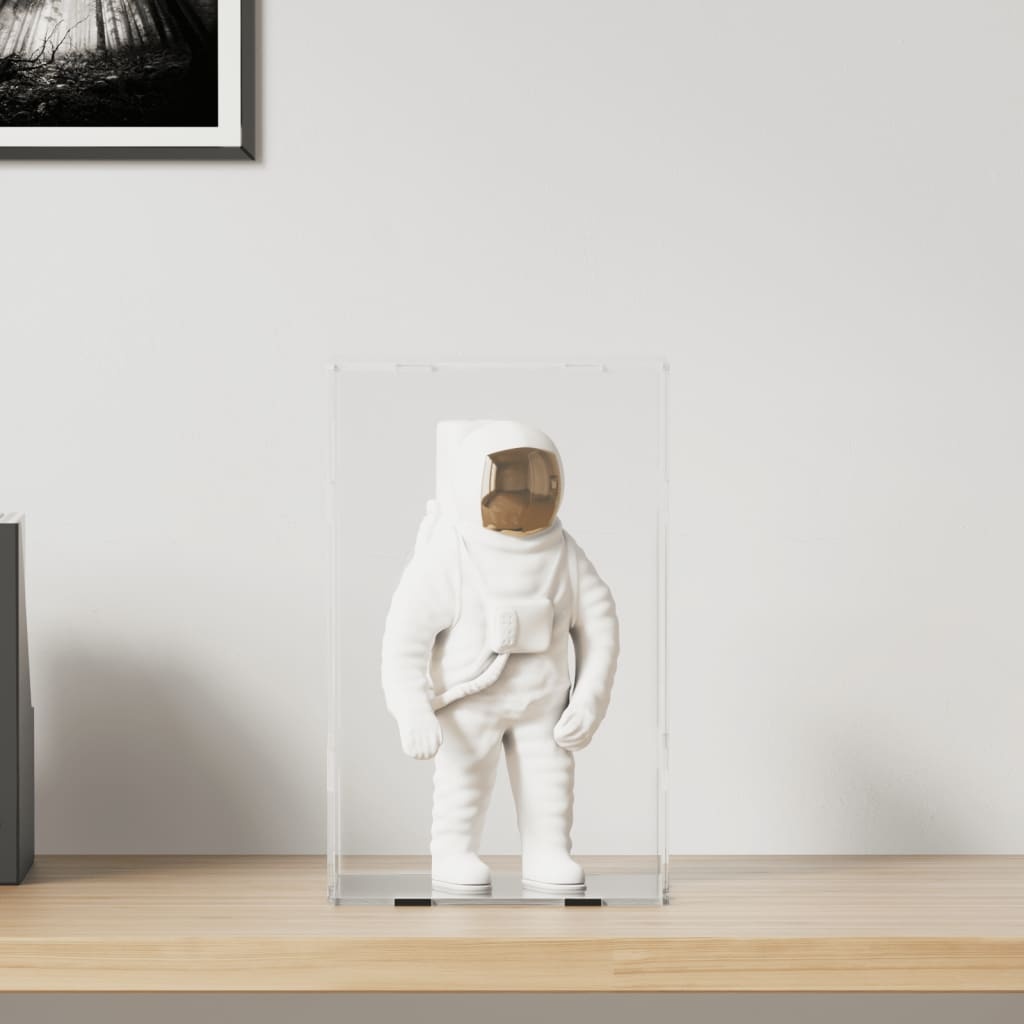
Razstavna škatla prozorna 22x18x35 cm akril
Ta akrilna škatla zagotavlja popolno zaščito vaših predmetov pred prahom in poškodbami. Trpežen material: Akrilna plastika, znana tudi kot pleksi steklo, je videti kot steklo, vendar je bolj prozorna. Je tudi lažja in močnejša od stekla enake debeline. Večnamenska vitrina: Ta akrilna škatla je kot nalašč za razstavljanje zbirateljskih predmetov, igrač, izdelkov domače obrti, spominkov, modelov in še več! Zasnova, odporna na prah: Ta akrilna vitrina s popolnoma usklajenimi dimenzijami, minimalnimi montažnimi vrzelmi in popolnoma zaprto zasnovo bo vaše predmete bolje zaščitila pred prahom in korozijo. Enostavna montaža: To prozorno vitrino z enostavno zasnovo brez lepila je mogoče enostavno sestaviti brez orodja. Barva: Prozorna, črna Material: Akril Dimenzije: 22 x 18 x 35 cm (D x Š x V) Debelina akrila: 3 mm Potrebno sestavljanje: Da
Brand: vidaXL
Category: Business & Industrial > Retail > Retail Display Cases